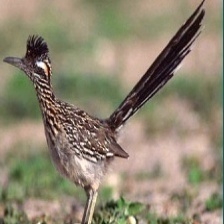
Species: ROADRUNNER
Scientific name: GEOCOCCYX